Russell Patterson

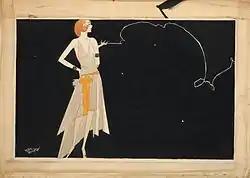
"Where there's smoke there's fire" by Russell Patterson, an example of the "girl-goddess" that influenced many artists.

Coulton Waugh gives much of the credit for the "creation of the lithe, full-breasted, long-legged American girl-goddess" to Patterson. Waugh notes Don Flowers' statement that his being an "ardent admirer" of Patterson should be readily apparent in his work. Flapper specialist Ethel Hays is also numbered among cartoonists influenced by Patterson, and E. Simms Campbell actually became a "girlie" cartoonist upon Russell Patterson's personal advice. Milton Caniff himself said that Patterson held a "king-pin place among illustrators," and also said that it was Patterson who best defined the "strut and fret" of American life between the two World Wars. Armando Mendez concludes that "it can be said with confidence that Patterson's trademark girl touched virtually every girlie comic artist working between 1930 and 1960."